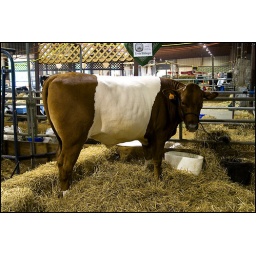
This cow is like a brown Oreo. Brown on the outside, white in the middle.